Tonny van Leeuwen

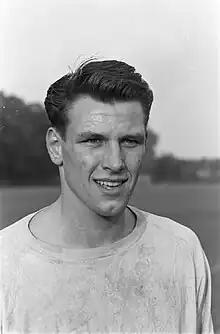
Van Leeuwen in 1962

Teunis Pieter van Leeuwen (21 March 1943 – 15 June 1971) was a Dutch footballer who played as a goalkeeper for GVAV Groningen and Sparta Rotterdam. He made two appearances for the Netherlands national team in 1967.